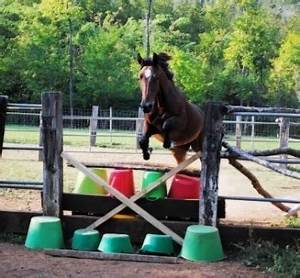
Label: cavallo